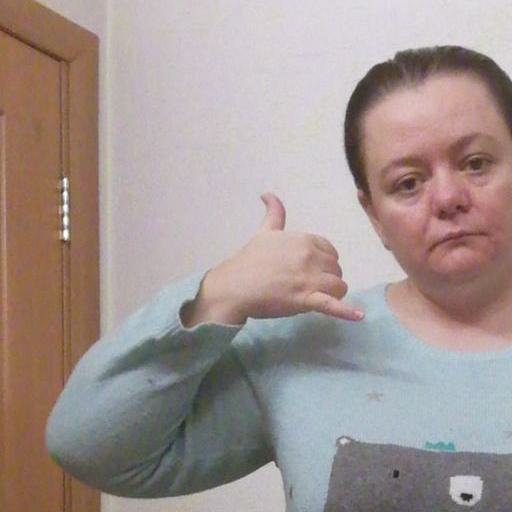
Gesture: call